Jack Grealish

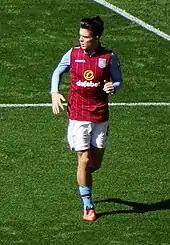
Grealish playing for Aston Villa in 2014

Following his loan with Notts County, Grealish returned to Aston Villa and made his club debut on 7 May 2014, coming on as an 88th-minute substitute for Ryan Bertrand in a 4–0 away defeat to Manchester City in the Premier League. Grealish made his first start in a Football League Cup third round tie on 27 August against Leyton Orient at Villa Park, which his team lost 1-0. He played the full 90 minutes. With his contract due to expire in the summer of 2015, he was offered a new four-year deal by the club in September 2014. On 14 October, Grealish signed a new four-year contract with Aston Villa. On 7 March 2015, in the sixth round of the FA Cup, a 2–0 home win over West Bromwich Albion, he replaced Charles N'Zogbia after 74 minutes, and was sent off for a second booking for diving in added time. On 7 April, Grealish started his first match for Aston Villa in the Premier League, a 3–3 home draw against Queens Park Rangers in which his performance was highly praised. On 18 April, in the FA Cup semi-final against Liverpool at Wembley Stadium, Grealish played a part in both of Villa's goals including assisting Fabian Delph's winner, as they came from behind to advance to the final. On 30 May, Grealish played for the entirety of the 2015 FA Cup final at Wembley Stadium, as Villa lost 4–0 to Arsenal.